The Winds of the Aures

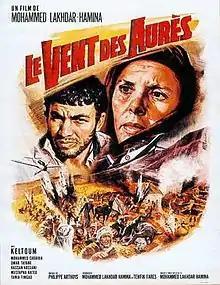

The Winds of the Aures (translit. Rih al awras) is a 1967 Algerian war film directed by Mohammed Lakhdar-Hamina. It was entered into the 1967 Cannes Film Festival where it won the award for Best First Work. It was also entered into the 5th Moscow International Film Festival.